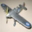
Label: airplane